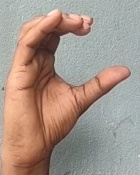
ASL sign: C